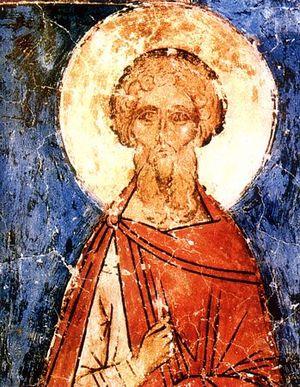
Saint Julien de Tarse ou d'Antioche, né dans la province de Cilicie et mort entre 305 et 311, est un martyr chrétien fêté par l'Église d'Orient le 21 juin et par l'Église latine le 16 mars.